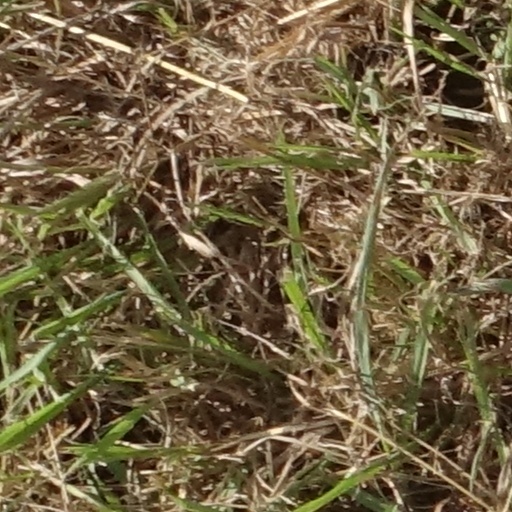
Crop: sorghum